One Motorsport

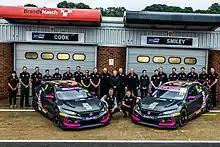
The 2019 BTC Racing team at Brands Hatch

2020 saw the squad expand to a three-car outfit- continuing with the successful Honda Civic Type R FK8s. Josh Cook returned to the team for his second consecutive season, with 14-times BTCC race winner and former WTCC and BTCC Independent Champion Tom Chilton moving across from Motorbase Performance. BTCC rookie Michael Crees completed the new line-up competing for the Jack Sears Trophy under The Clever Baggers with BTC Racing banner.